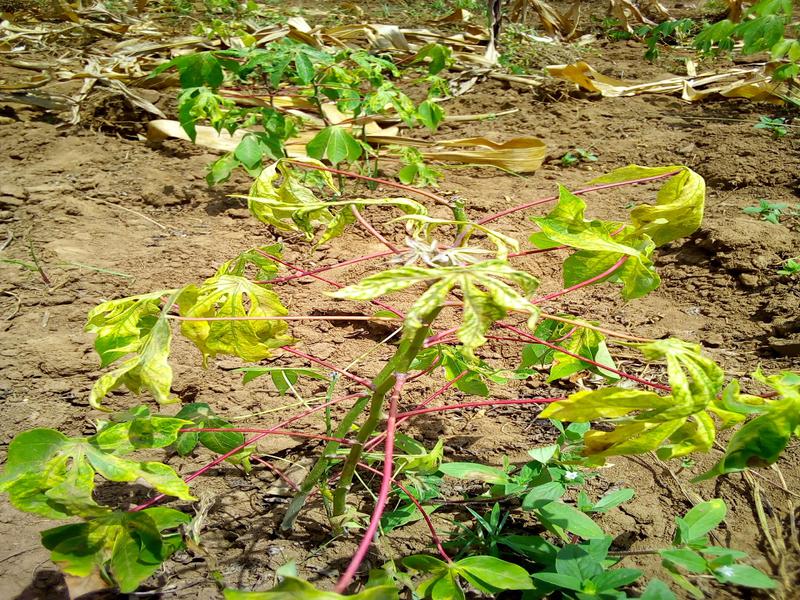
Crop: cassava
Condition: mosaic_disease